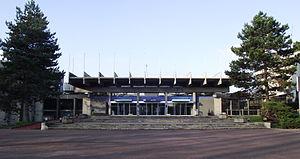
Université Victor Segalen Bordeaux 2
Bordeaux est une commune du Sud-Ouest de la France.
L’université Bordeaux-II ou université Bordeaux-Segalen, de nom d’usage « université Bordeaux Segalen », est une université française ayant existé entre 1971 et 2013. Elle fusionne le 1ᵉʳ janvier 2014 avec deux autres universités bordelaises pour former l'université de Bordeaux.
L’université de Bordeaux compte plus de 50 000 étudiants et 4 000 enseignants-chercheurs dans les domaines des sciences humaines et sociales, des sciences de la vie, des sciences de la santé et des sciences et technologies. Il s'agit de la plus grande université de la région Nouvelle-Aquitaine. Elle dispose de plusieurs sites à l'intérieur de la métropole de Bordeaux, notamment au sein du domaine universitaire de Talence Pessac Gradignan, mais aussi dans les villes d'Agen et Périgueux.